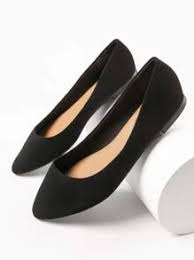
Label: Ballet Flat